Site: brandenburg
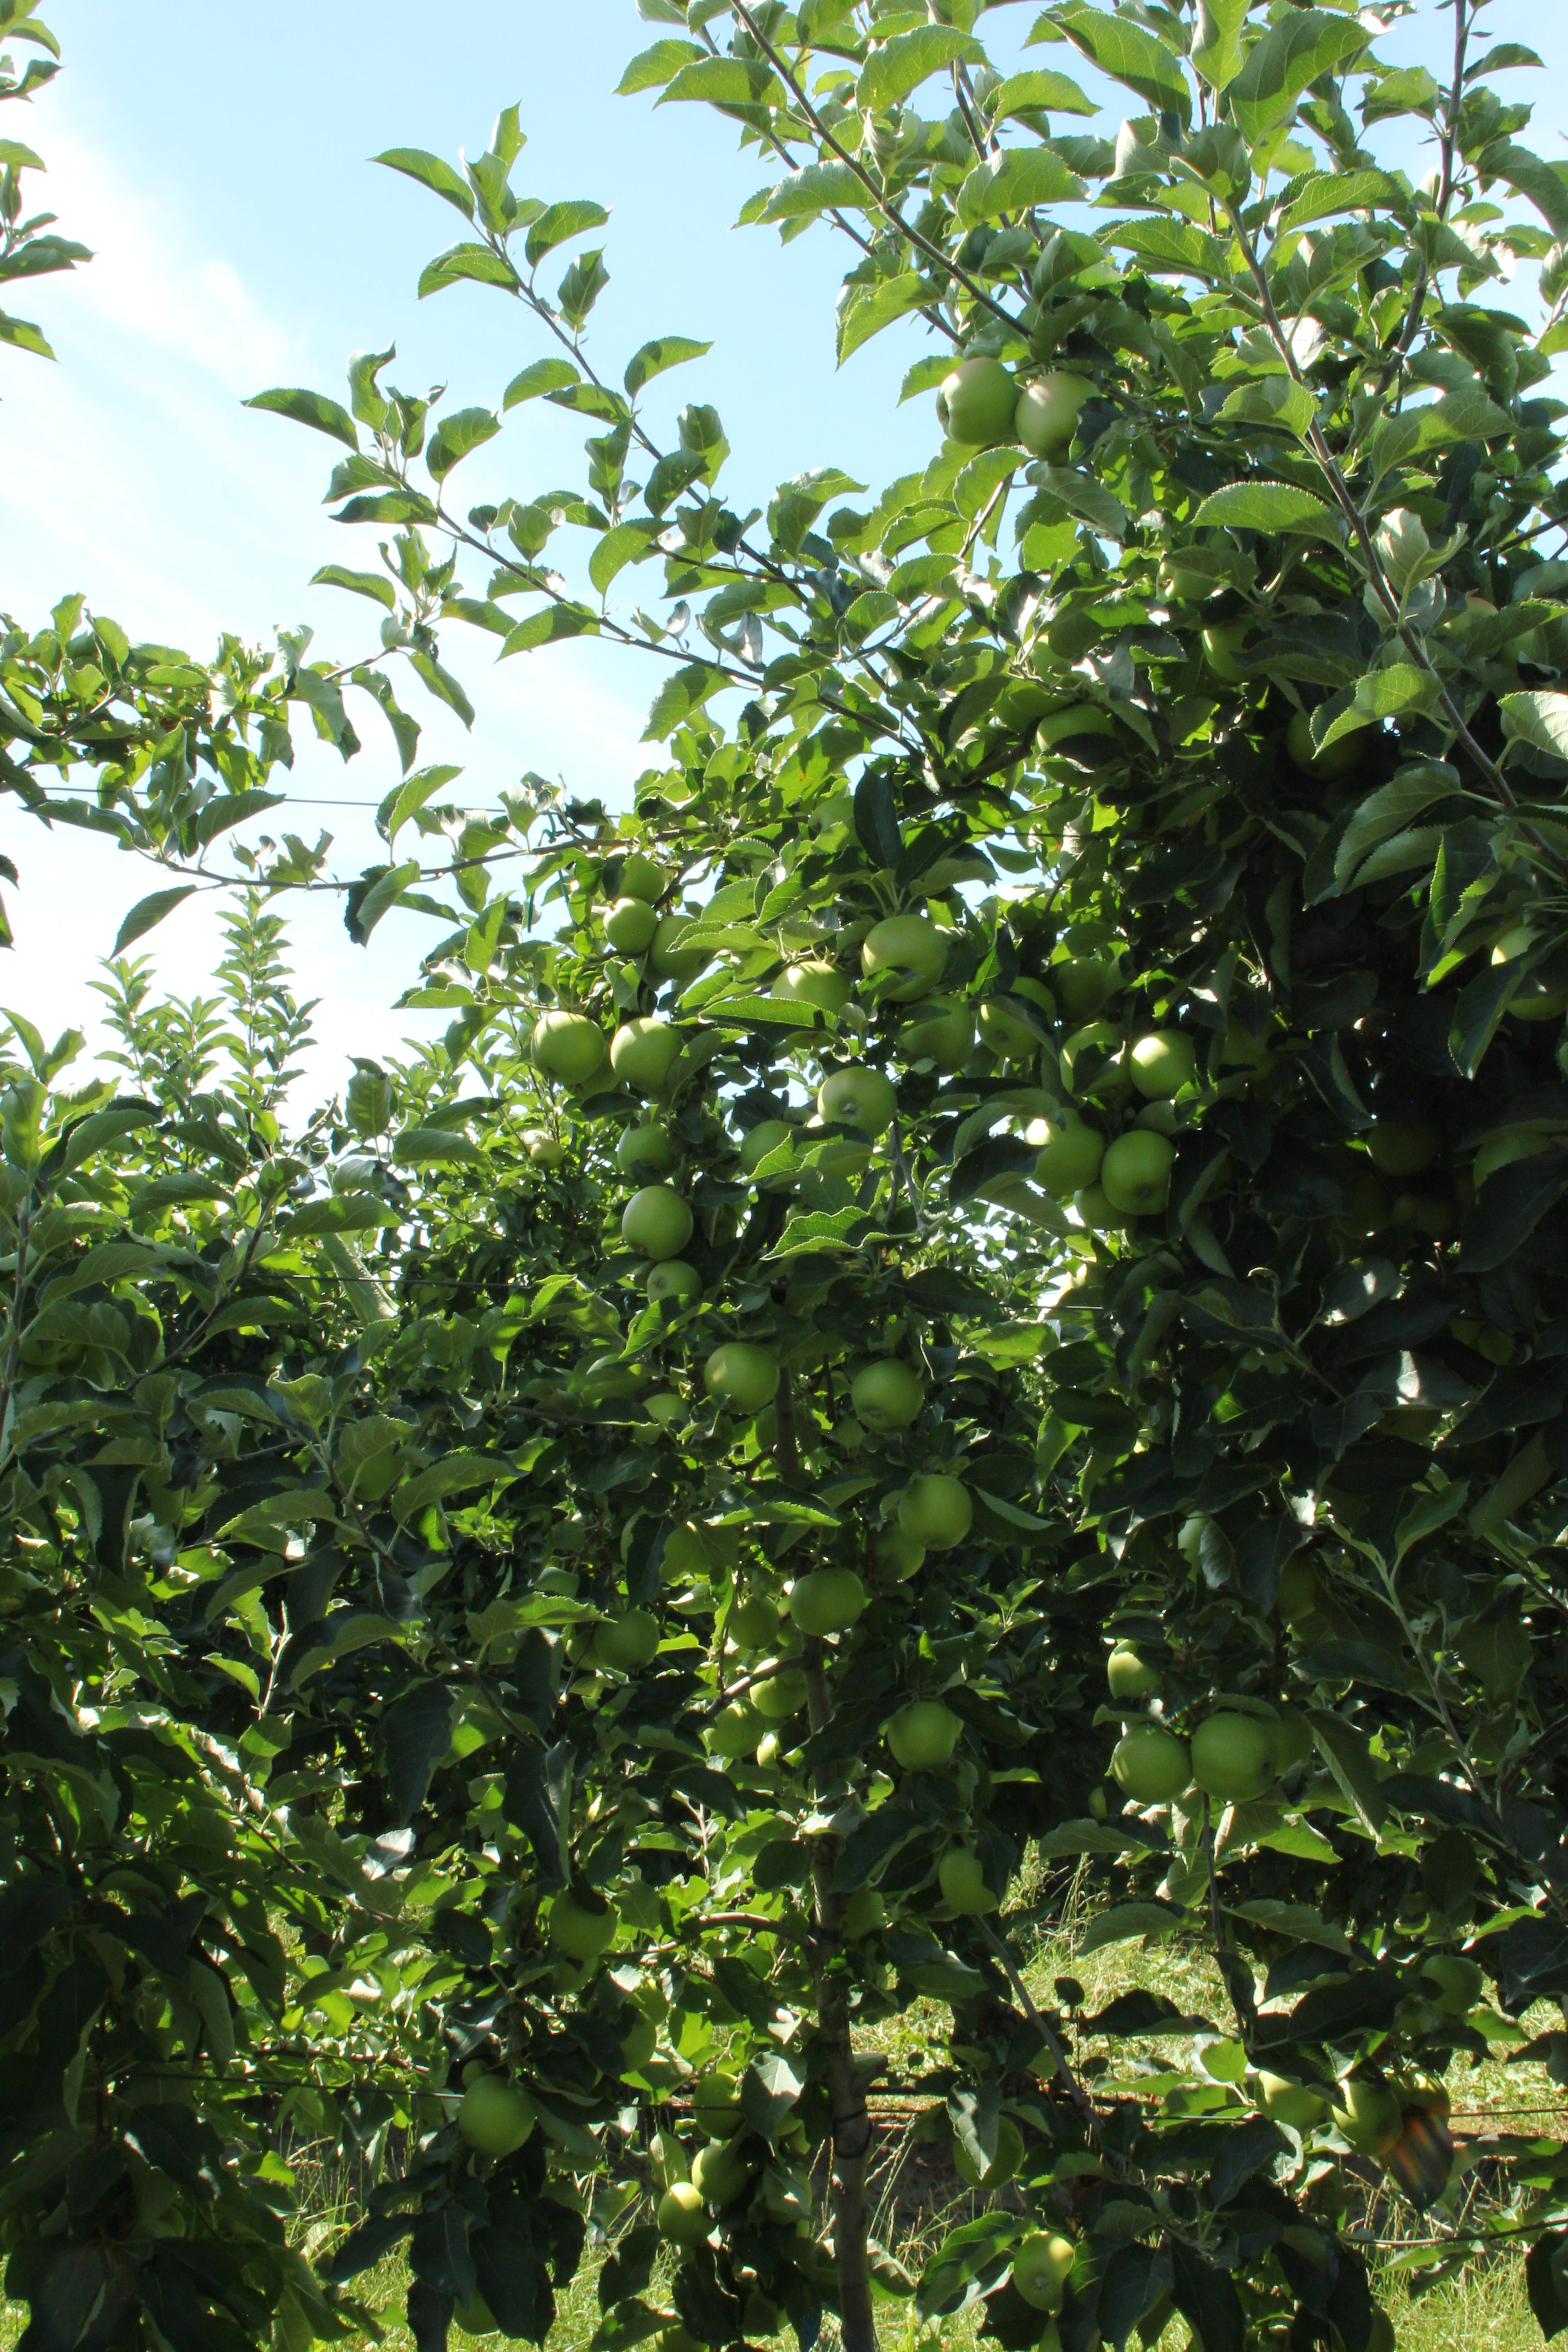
Growth stage (BBCH 77): Development of fruit